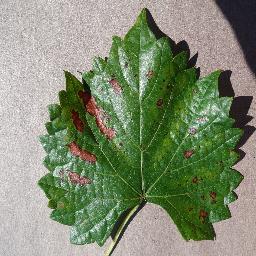
Label: Grape___Esca_(Black_Measles)